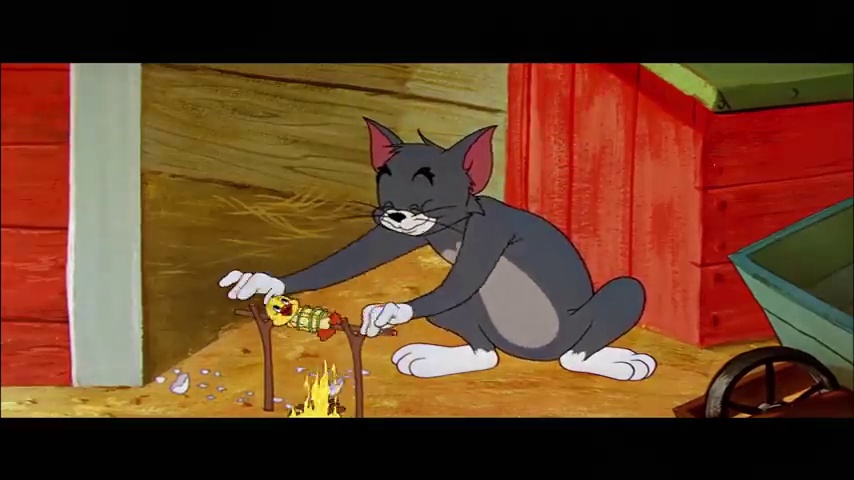
Portrait style: Cartoon Portrait